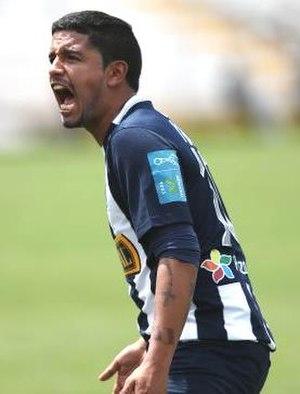
Reimond Orángel Manco Albarracín est un footballeur péruvien jouant au poste de milieu offensif.